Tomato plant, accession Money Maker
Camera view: bottom (45 deg); turntable rotation: 330 degrees
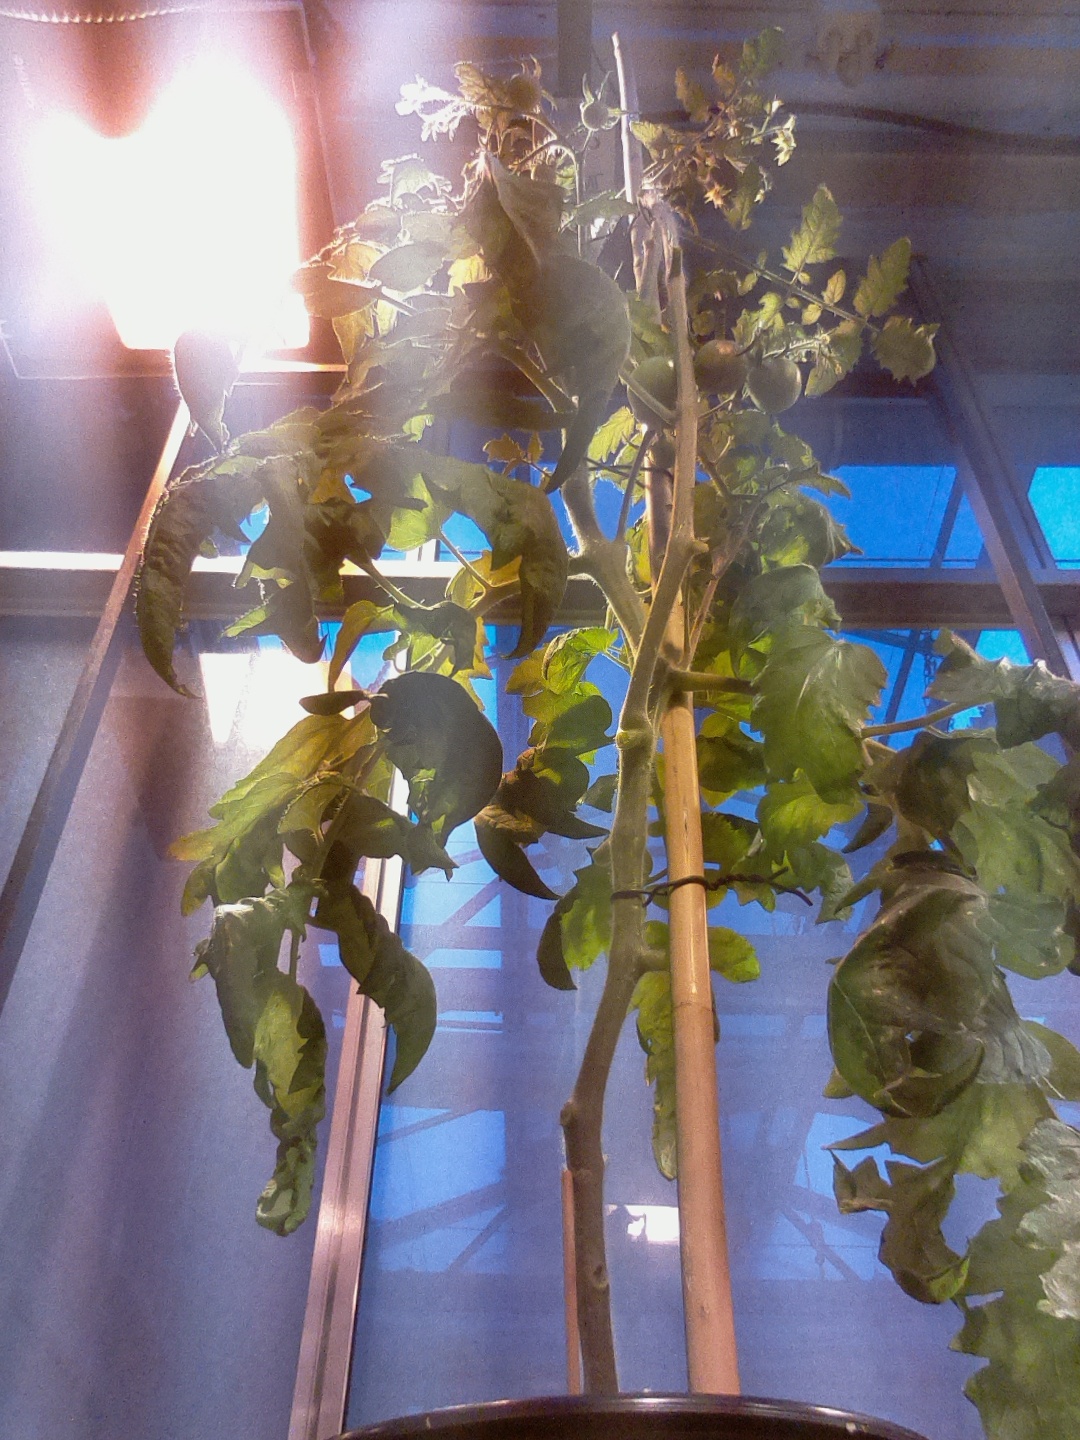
BBCH growth stage 74: 40%-50% of final fruit size